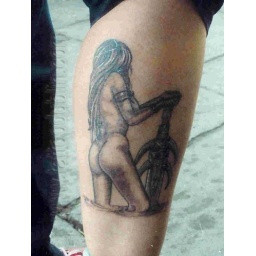
sheera. female warrior tattoo by dublin ireland tattoo artist 'Pluto' black and shading on leg.